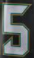
Number: 5